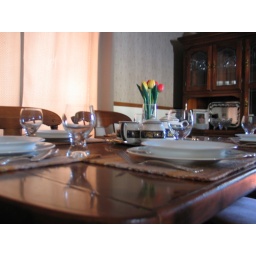
Notice the china cabinet has moved to the west wall, beside the patio door